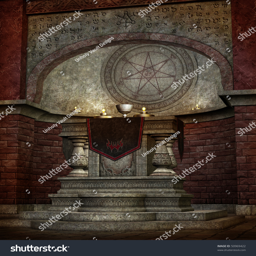
gothic temple with a stone altar and candles